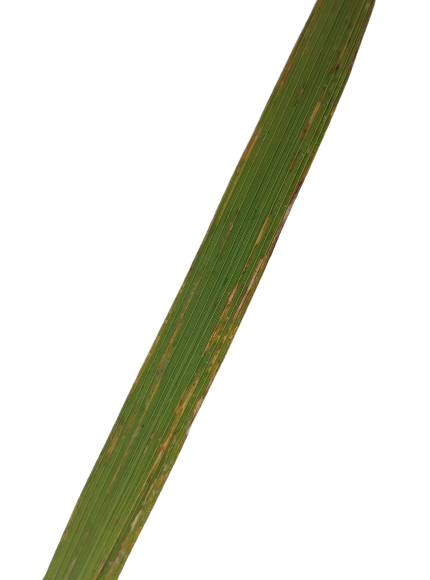
Label: Rice Stripes